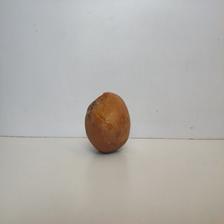
Size: Spoiled